Anwar al-Awlaki

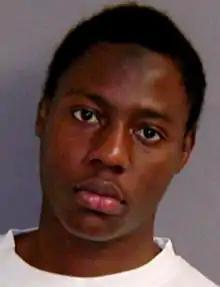
Umar Farouk Abdulmutallab, the Northwest Airlines Flight 253 suspected bomber

Nidal Hasan, an Army Medical Corps psychiatrist, visited al-Awlaki's mosque for his mother's funeral, at which al-Awlaki presided in 2002. Hasan usually attended a mosque in Maryland closer to where he lived while working at the Walter Reed Medical Center (2003–09). He was investigated by the FBI after intelligence agencies intercepted at least 18 e-mails between him and al-Awlaki between December 2008 and June 2009. Even before the contents of the e-mails were revealed, terrorism expert Jarret Brachman said that Hasan's contacts with al-Awlaki should have raised "huge red flags", because of his influence on radical English-speaking "jihadis". Charles Allen, no longer in government, noted that there was no work-related reason for Hasan to be in touch with al-Awlaki. Former CIA officer Bruce Riedel opined: "E-mailing a known al-Qaeda sympathizer should have set off alarm bells. Even if he was exchanging recipes, the bureau should have put out an alert." A DC-based Joint Terrorism Task Force operating under the FBI was notified of the e-mails and reviewed the information. Army employees were informed of the e-mails, but they didn't perceive any terrorist threat in Hasan's questions. Instead, they viewed them as general questions about spiritual guidance with regard to conflicts between Islam and military service and judged them to be consistent with legitimate mental health research about Muslims in the armed services. The assessment was that there was not sufficient information for a larger investigation. In one of the e-mails, Hasan wrote al-Awlaki: "I can't wait to join you [in the afterlife]". "It sounds like code words," said Lt. Col. Tony Shaffer, a military analyst at the Center for Advanced Defense Studies. "That he's actually either offering himself up, or that he's already crossed that line in his own mind."